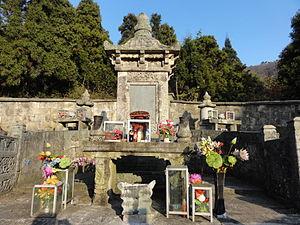
Le Temple Zhenru chinois : 真如寺 ; pinyin : zhēnrú sì ; littéralement : « temple tathatā » est un temple bouddhiste situé sur le Xian de Yongxiu, ville-préfecture de Jiujiang, dans la province du Jiangxi, en République populaire de Chine, dont l'ensemble des constructions datent de la Dynastie Tang à la dynastie Yuan.